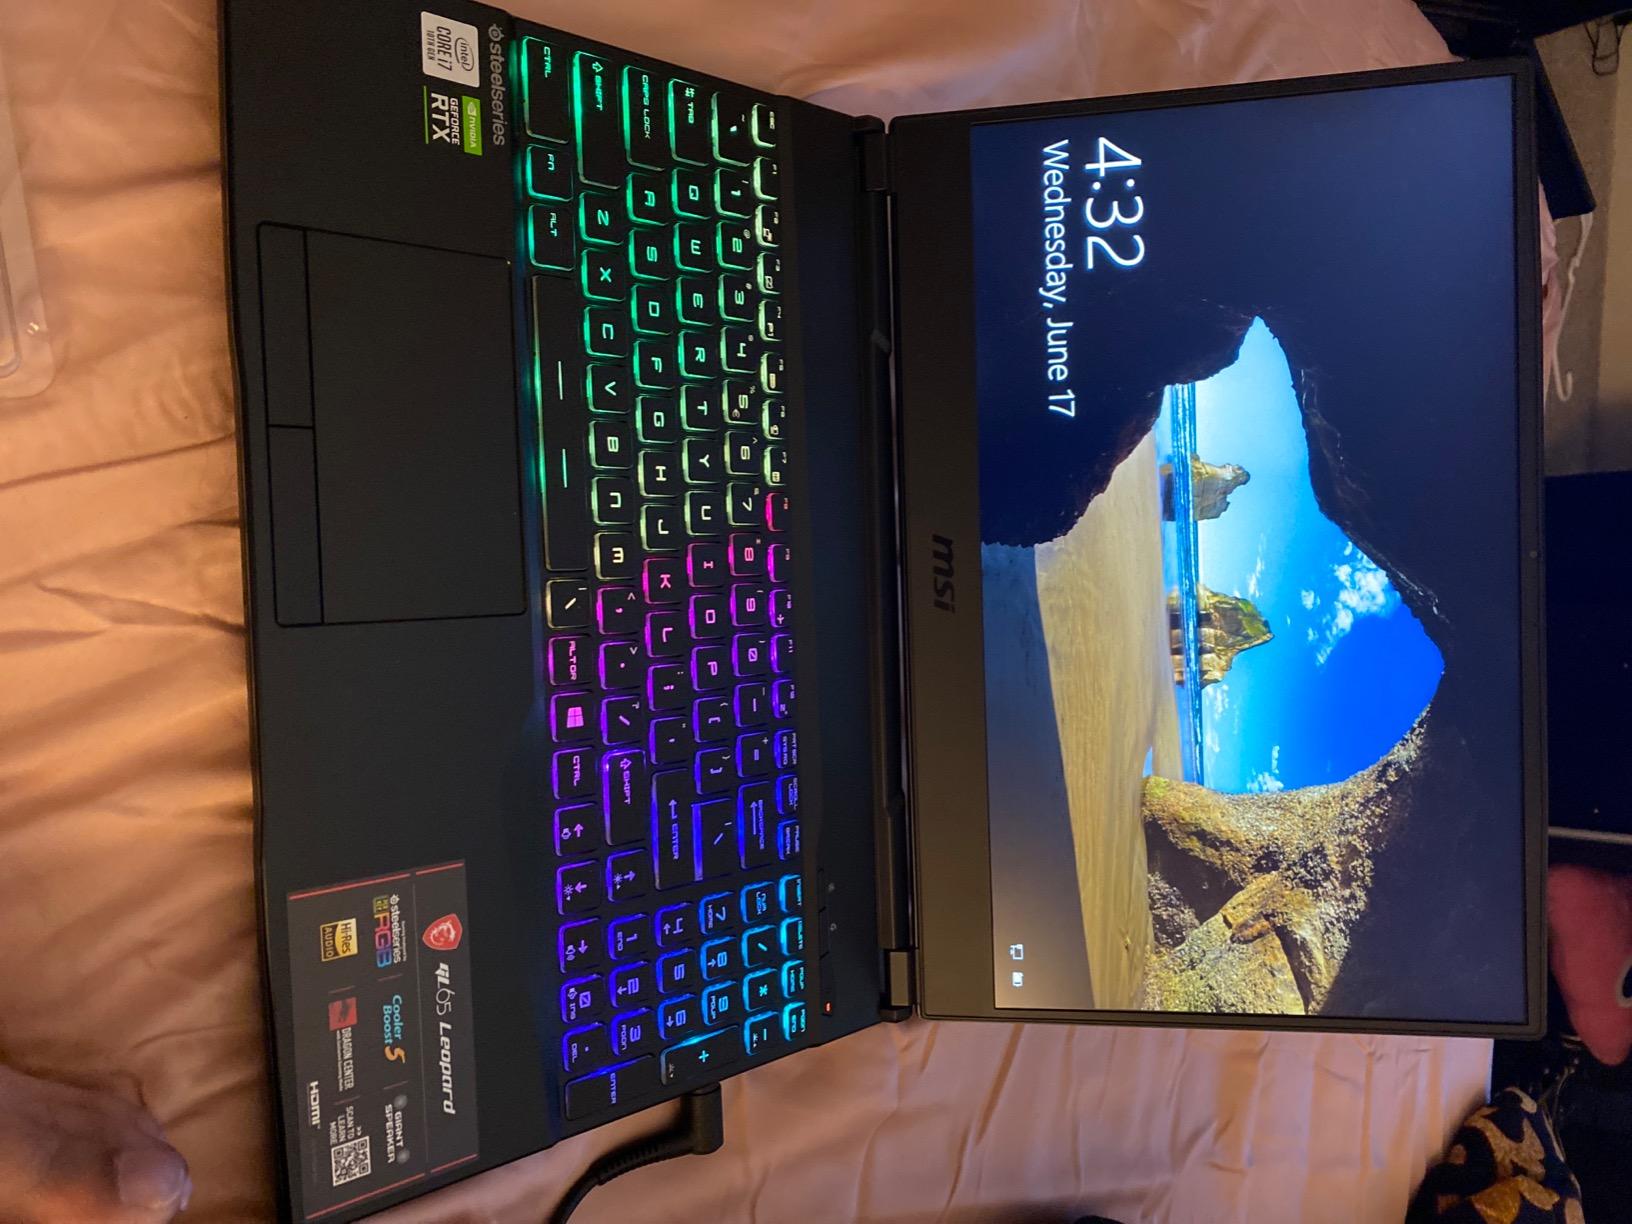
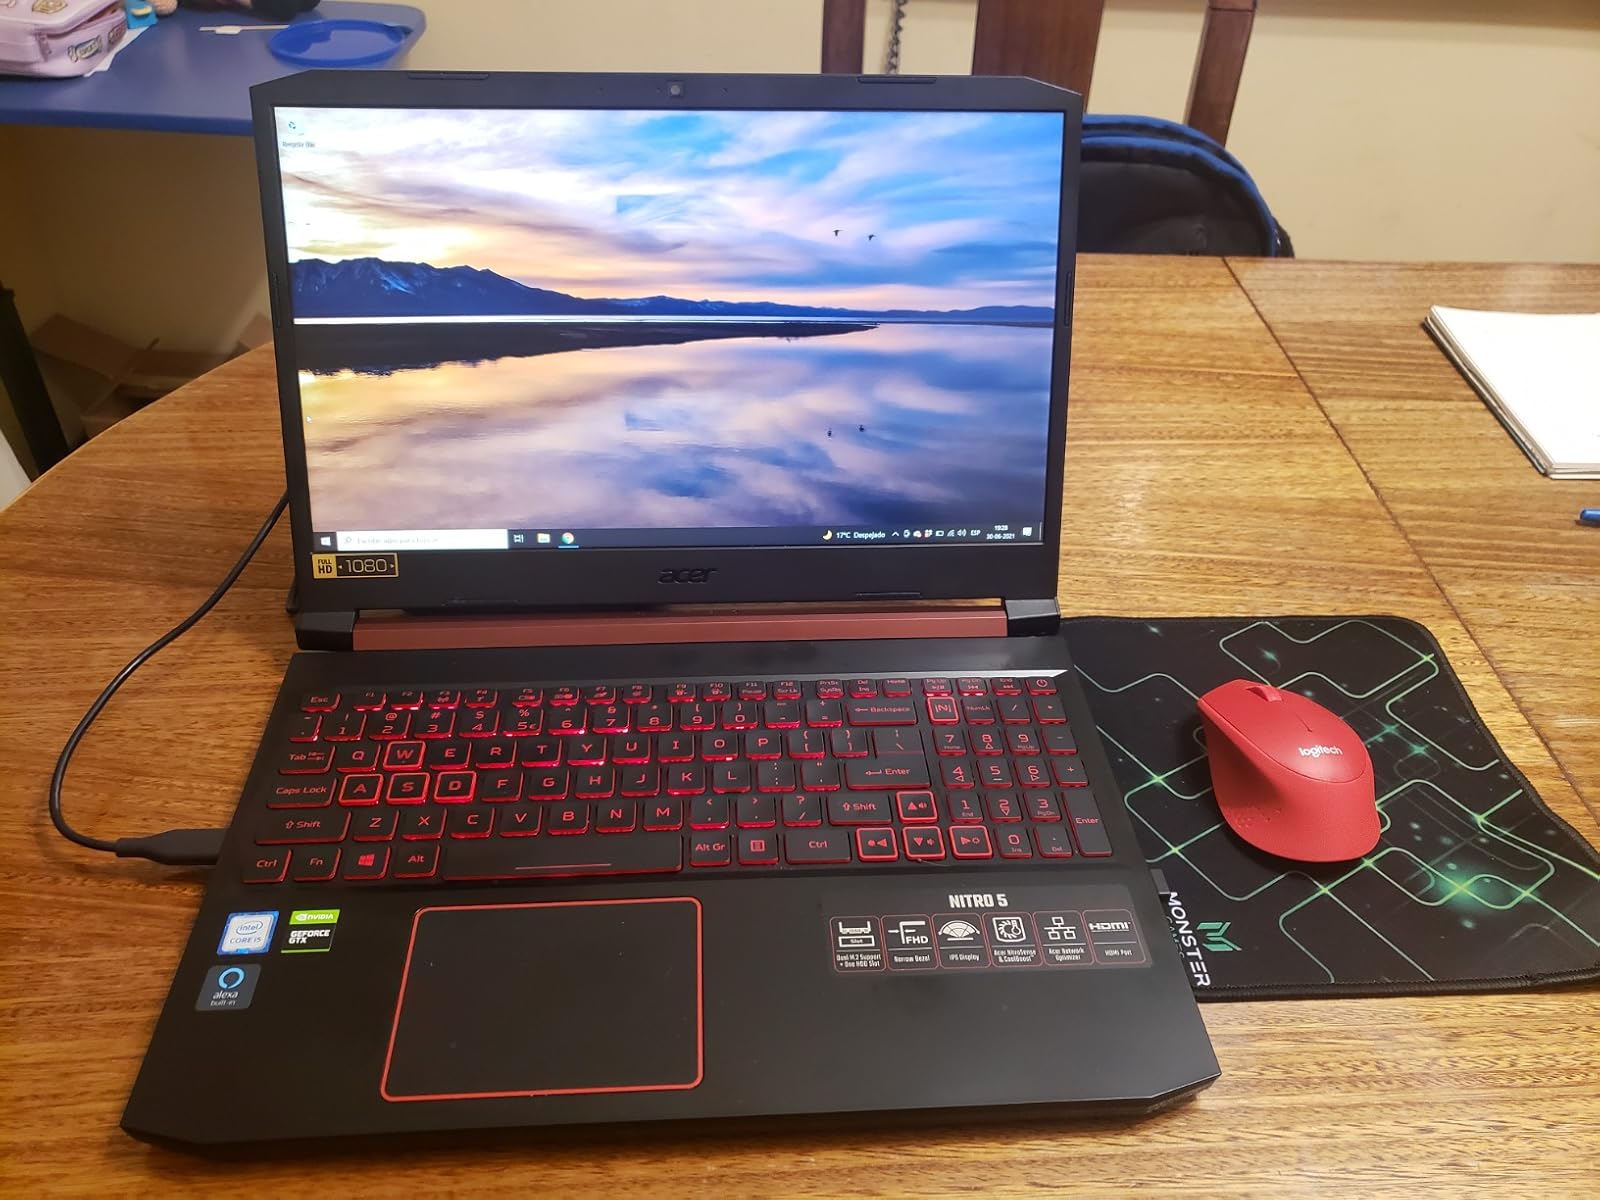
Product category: laptop
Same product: no